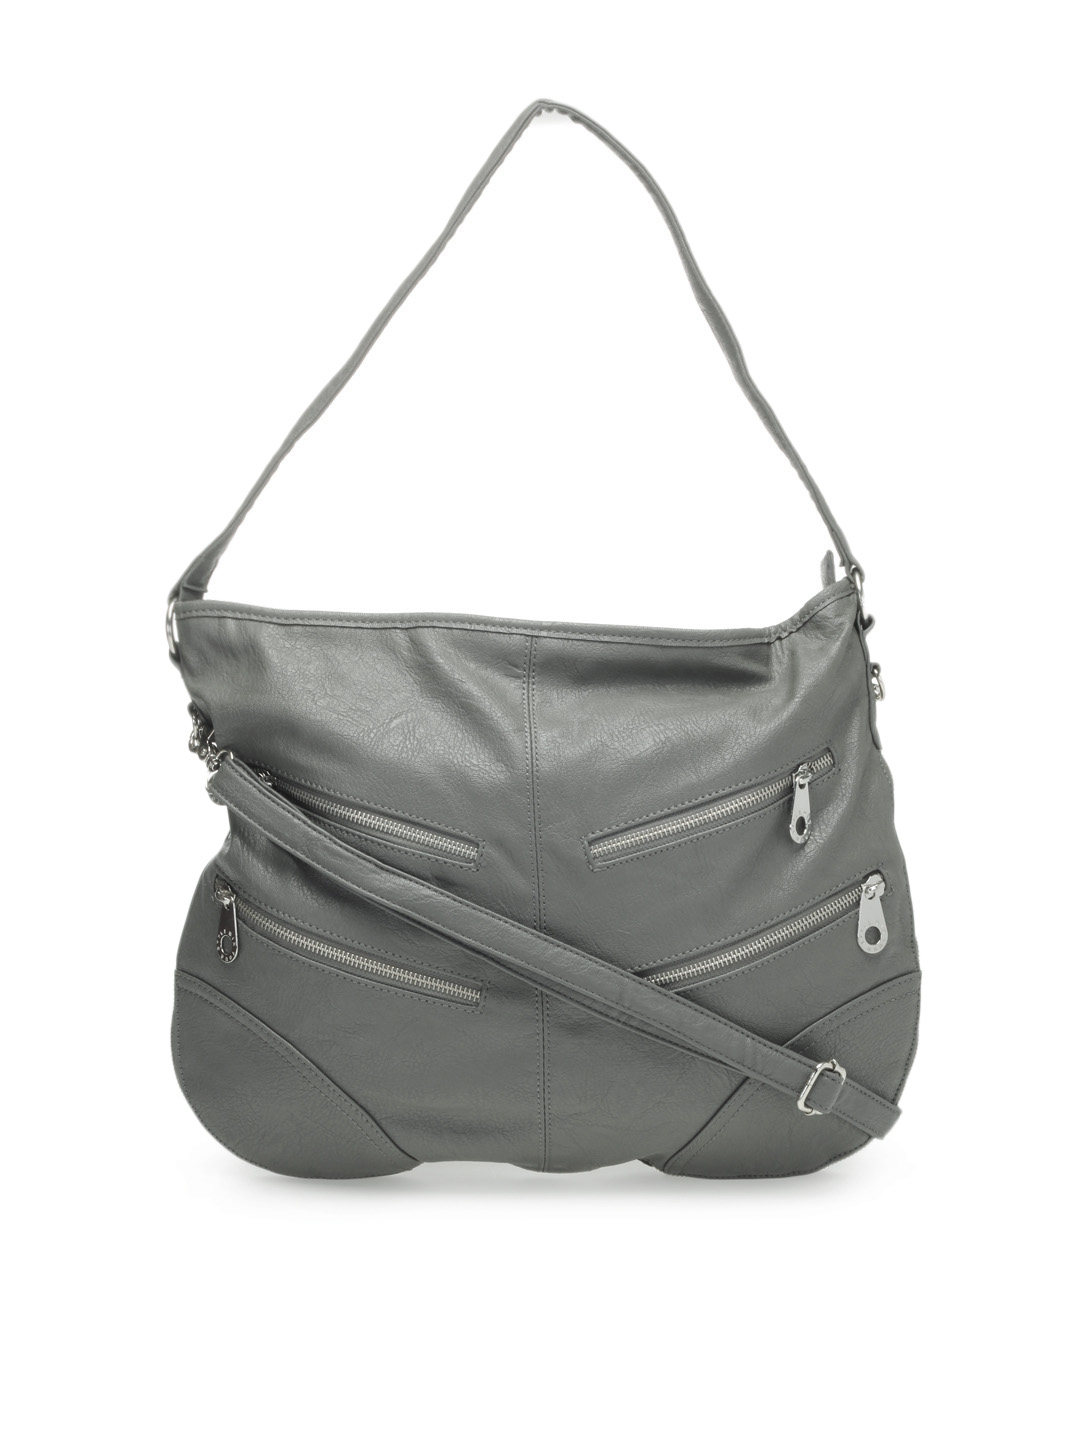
Kiara Women Grey Handbag
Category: Accessories / Bags / Handbags
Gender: Women
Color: Grey
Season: Summer 2012
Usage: Casual